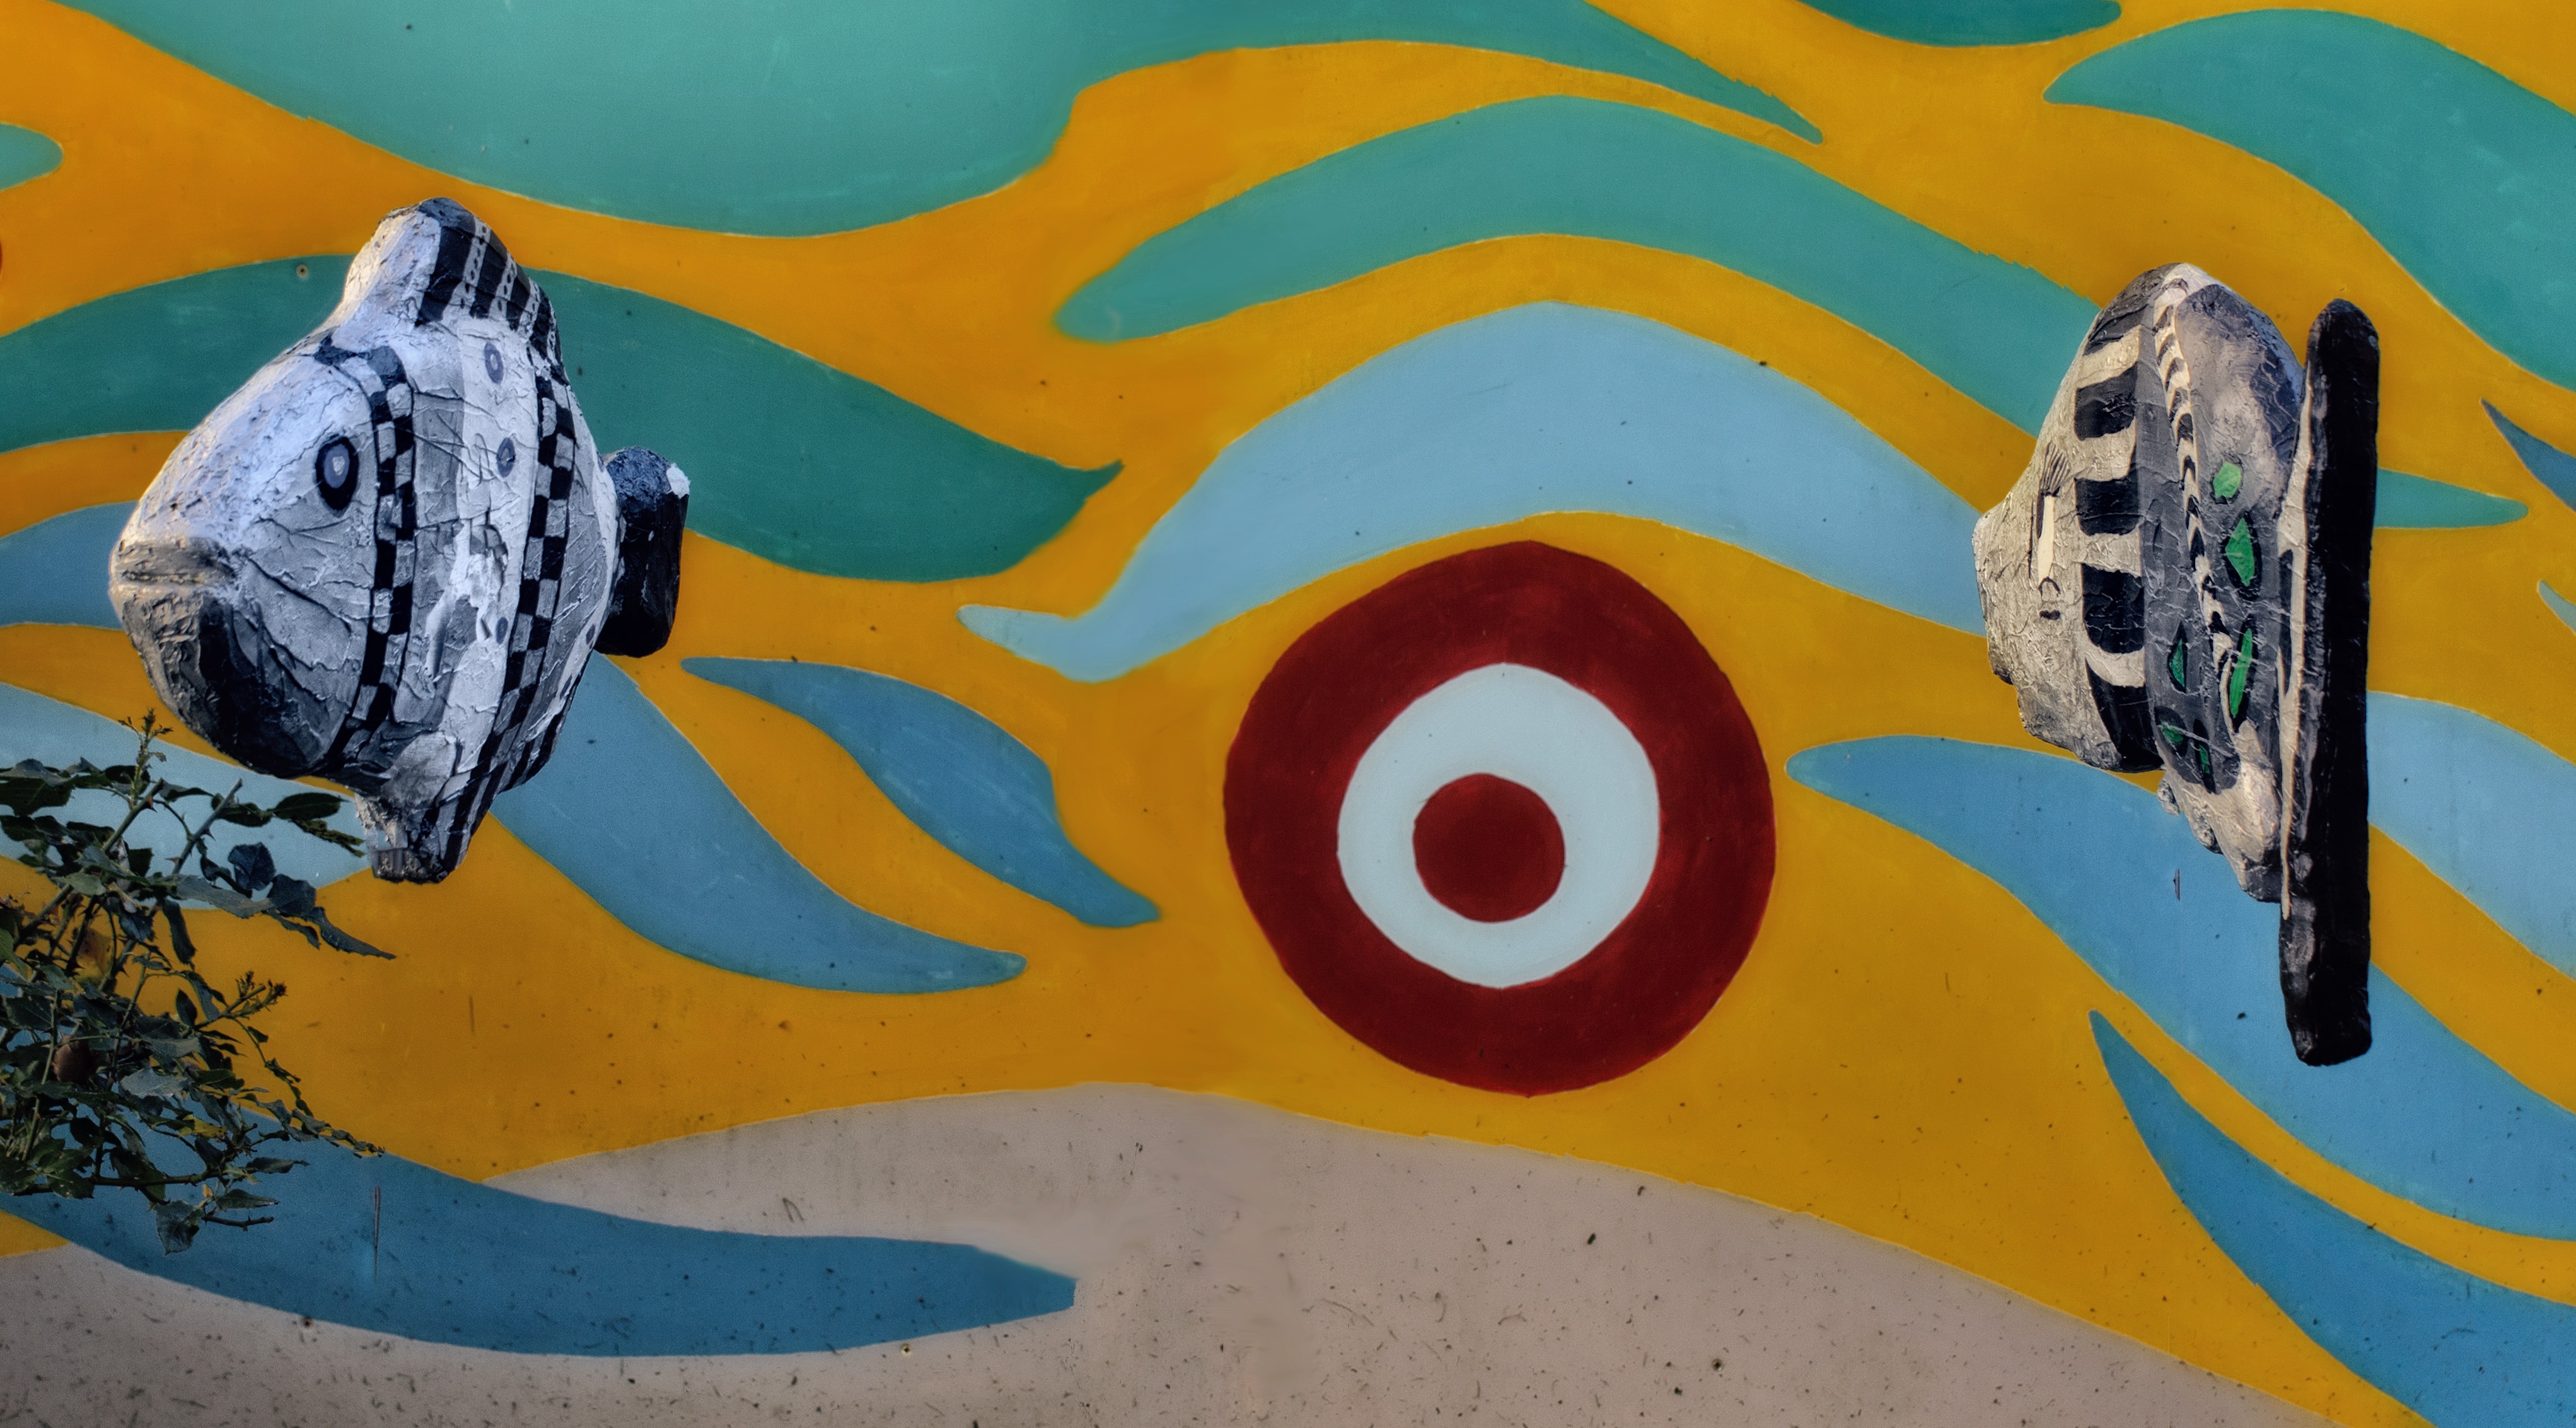
flying, swim, color, perch, blue, colorful, yellow, fish, graffiti, painting, art, illustration, aquarium, mural, artificial, modern art, freshwater fish, acrylic paint